Zambelli Family

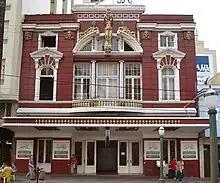
Old Cine Central. The sculptural decoration of the facade is by Estacio Zambelli.

Estácio was born on April 3, 1896, in Caxias do Sul, and died there on March 10, 1967. Like his brothers, he learned his first sculpture lessons from his father. At the age of 14, saddened by the death of his mother, he began working professionally. Later, he traveled to Europe several times to further his studies through short and intensive courses, and became interested in researching new materials. He traveled extensively, seeking to see ancient monuments. Back home, he opened his own sculpture studio while maintaining an importing and trading business for a variety of items, from motorcycles to pressure cookers, as well as objects of worship.